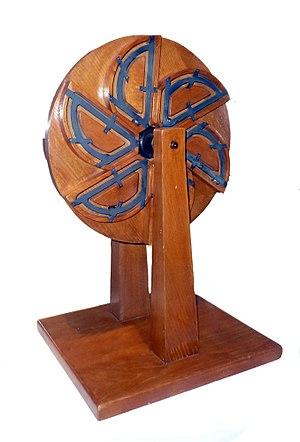
L'Automobile est un prototype d'automobile tricycle à moteur à ressort, inventé vers 1478 par le peintre et inventeur florentin Léonard de Vinci. Uniquement connue par un croquis de son Codex Atlanticus, cette invention, dont il existe une maquette fonctionnelle depuis 2004, et des copies dans divers musées techniques, est considérée comme une des plus anciennes automobiles de l'histoire, probablement associée à ses travaux d'études de machines à mouvement perpétuel.